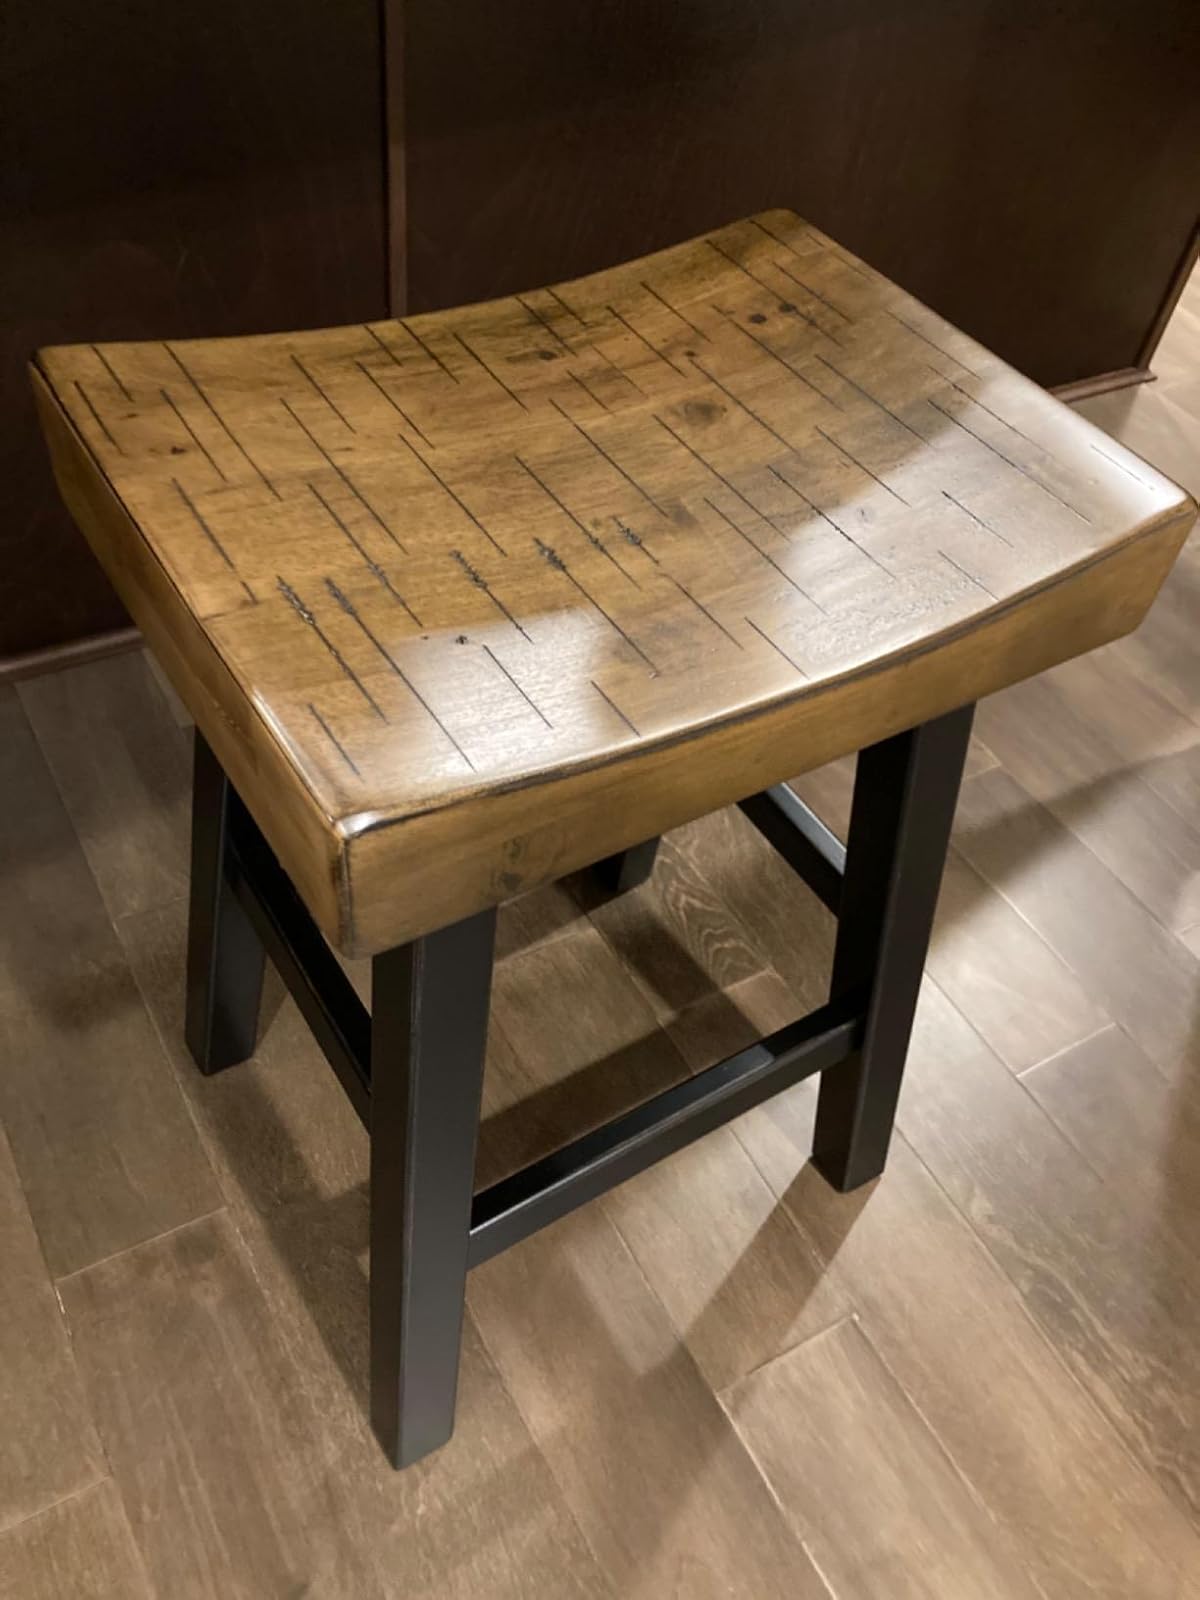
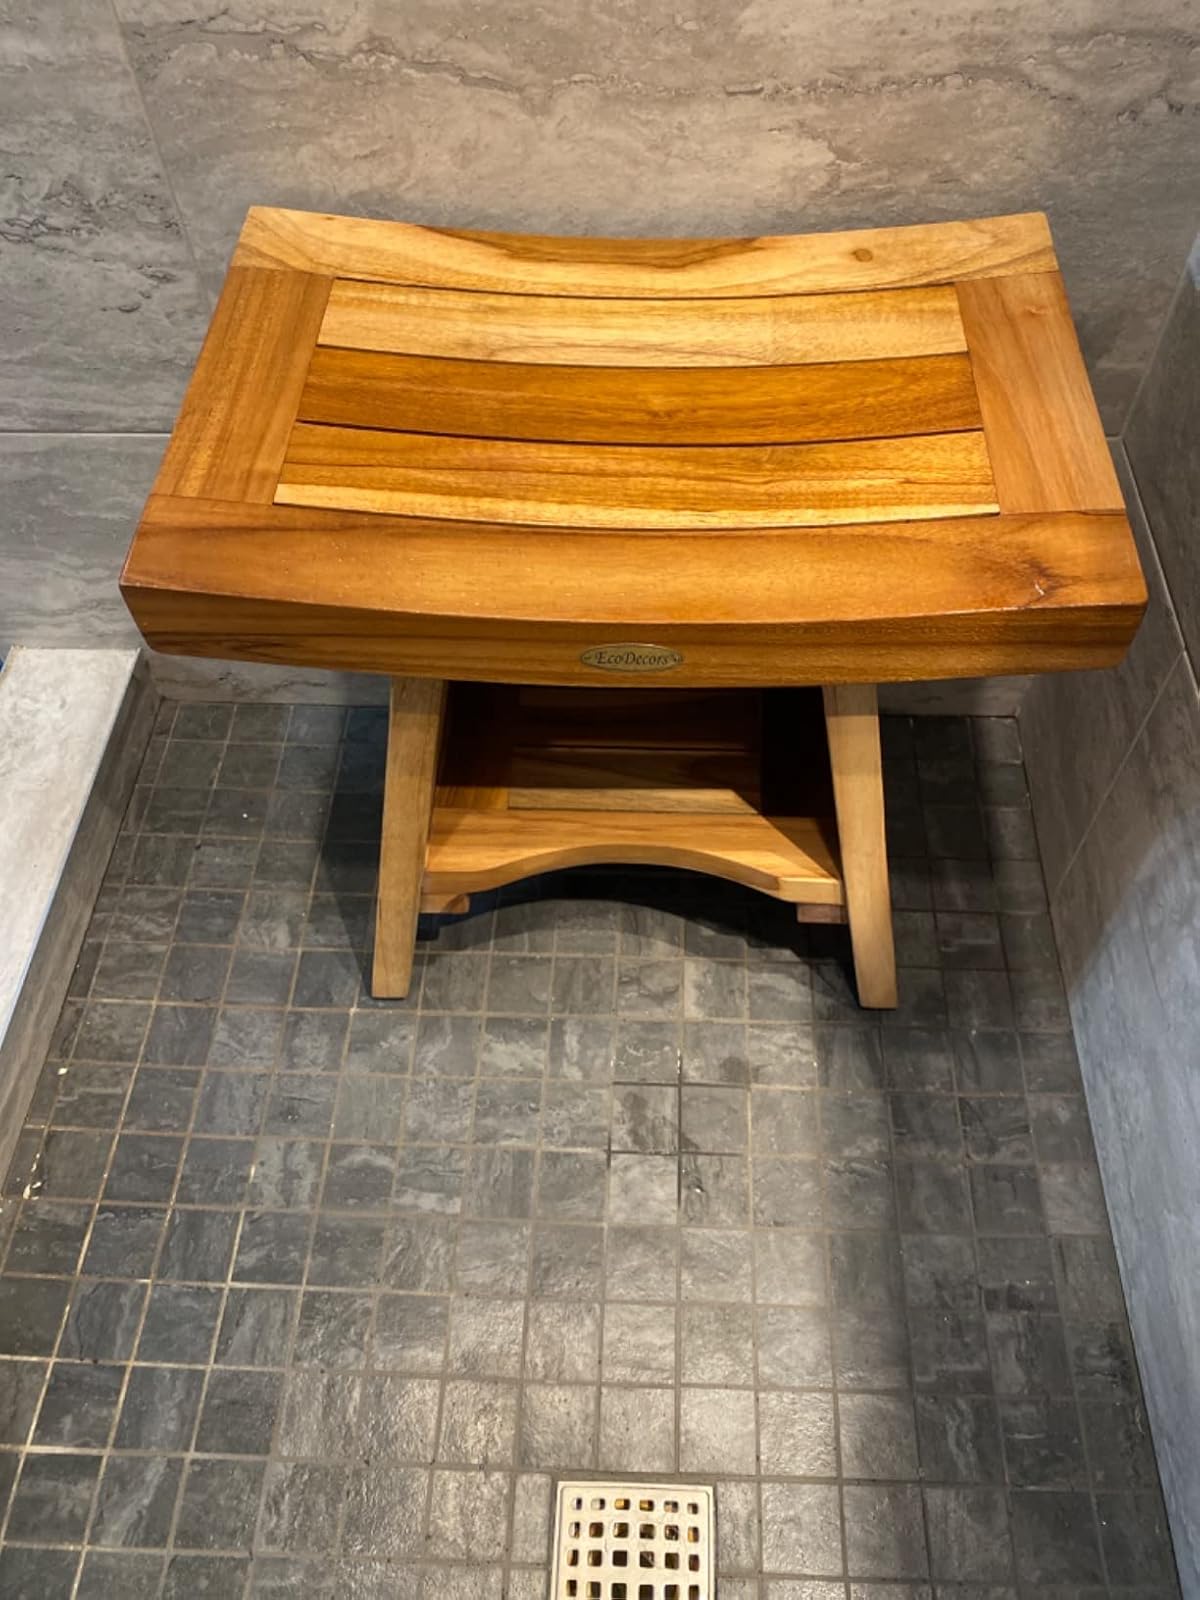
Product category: stool
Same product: no